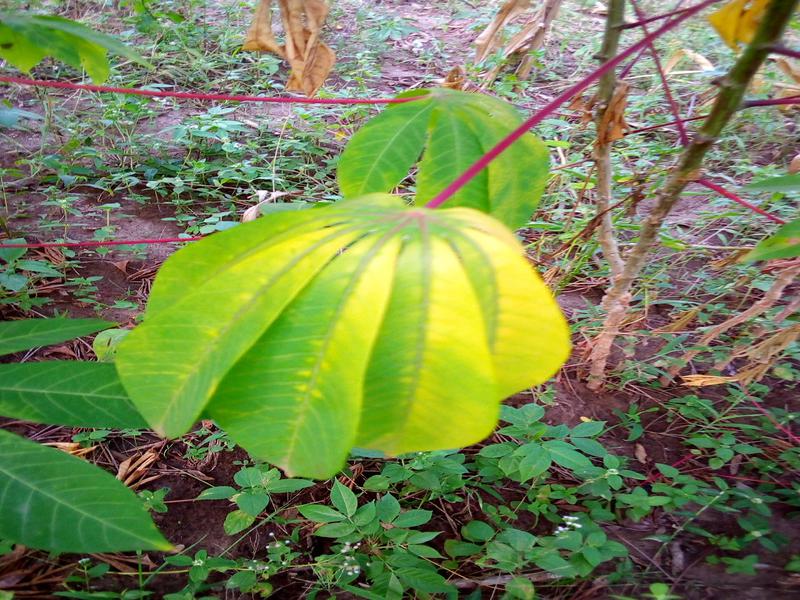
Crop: cassava
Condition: healthy